Sergey Stanishev

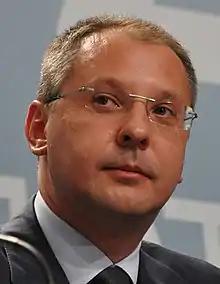
Stanishev in 2009

Sergey Dmitrievich Stanishev (born 5 May 1966) is a Bulgarian politician who served Prime Minister of Bulgaria from 2005 to 2009. A member of the Socialist Party, which he led from 2001 to 2014, he later served as Member of the European Parliament from 2014 to 2024. Stanishev was also the President of the European Socialists from 2011 to 2022 and a Member of the National Assembly from 1997 to 2005 and from 2009 to 2014.